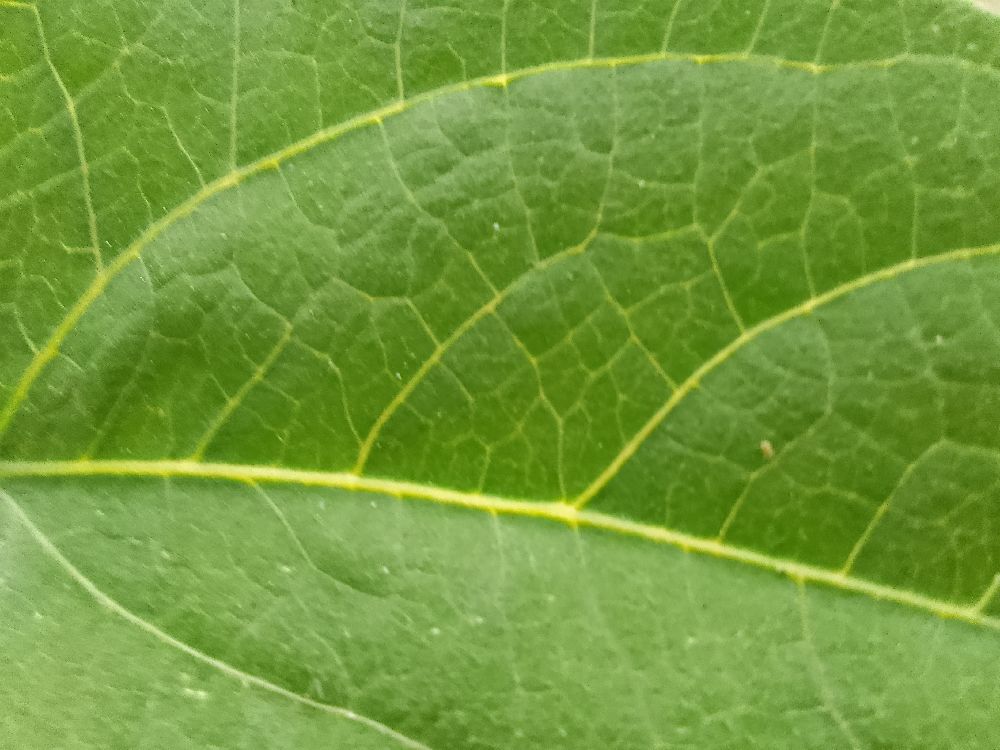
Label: healthy